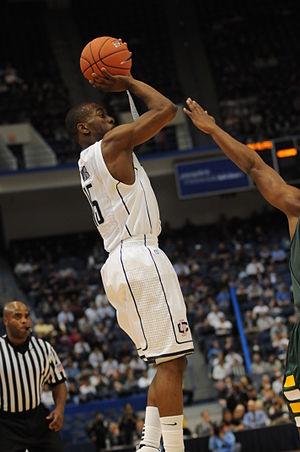
Kemba Hudley Walker, né le 8 mai 1990 dans l'arrondissement du Bronx à New York, est un joueur américain de basket-ball évoluant au poste de meneur. Il joue actuellement avec les Celtics de Boston.